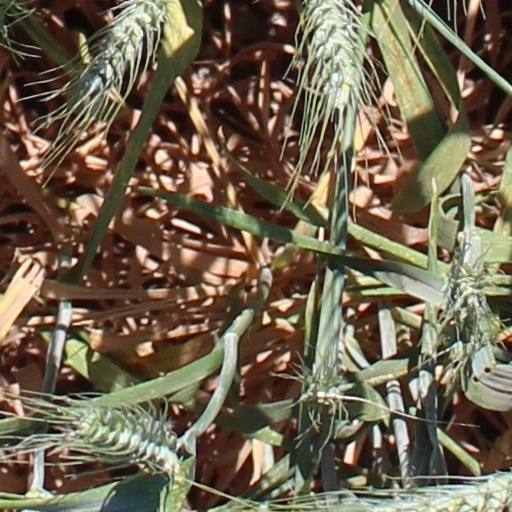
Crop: wheat